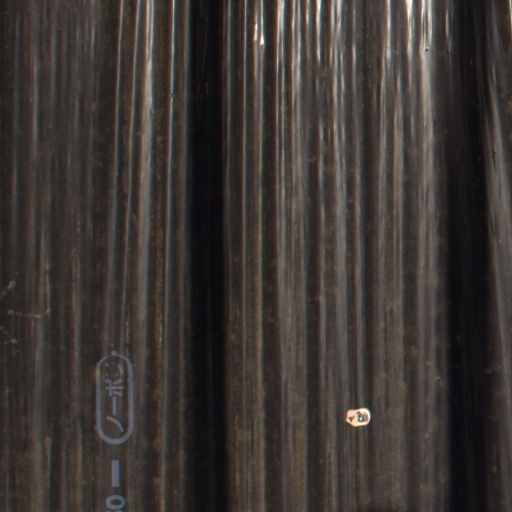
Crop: Jerusalem artichoke